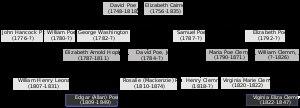
William Henry Léonard Poe, né le 30 janvier 1807 à Boston, dans le Massachusetts, mort le 1ᵉʳ août 1831 à Baltimore, dans le Maryland, est le frère aîné d'Edgar Allan Poe.
Virginia Eliza Clemm Poe, née Virginia Eliza Clemm le 15 août 1822, morte le 30 janvier 1847, est l'épouse d'Edgar Allan Poe. Les époux étaient cousins germains. Quand ils se marièrent, Virginia n'avait que 13 ans, tandis que Poe en avait 26. Plusieurs biographes ont suggéré que les relations du couple ressemblaient plus à celles d'un frère et d'une sœur et qu'ils n'auraient jamais consommé leur union. Virginia est victime en janvier 1842 de la tuberculose, maladie dont elle meurt en janvier 1847 à l'âge de 24 ans.